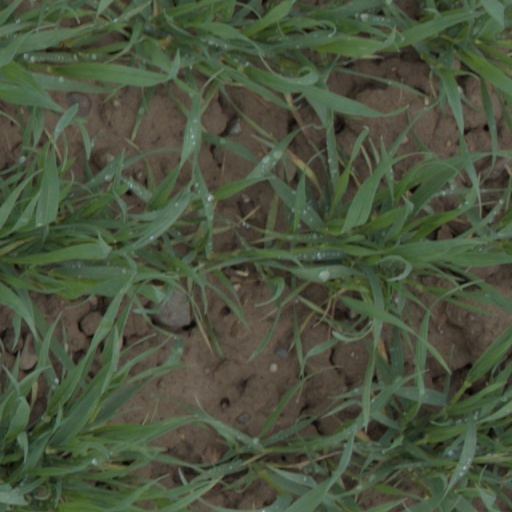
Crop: wheat